Marlins Man

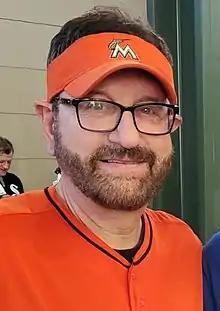
Marlins Man in July 2021

Laurence Leavy (born October 13, 1956), better known as Marlins Man, is an American sports fan and lawyer from North Miami Beach, Florida. He gained “fame” in 2012 for his frequent appearances at major sporting events while wearing orange Miami Marlins apparel. His seating placement in view of broadcast cameras has drawn attention at the World Series, Super Bowl, NBA Finals, Kentucky Derby, Stanley Cup Finals, College World Series, and other events. Leavy has been described by "USA Today" as a "ubiquitous superfan".